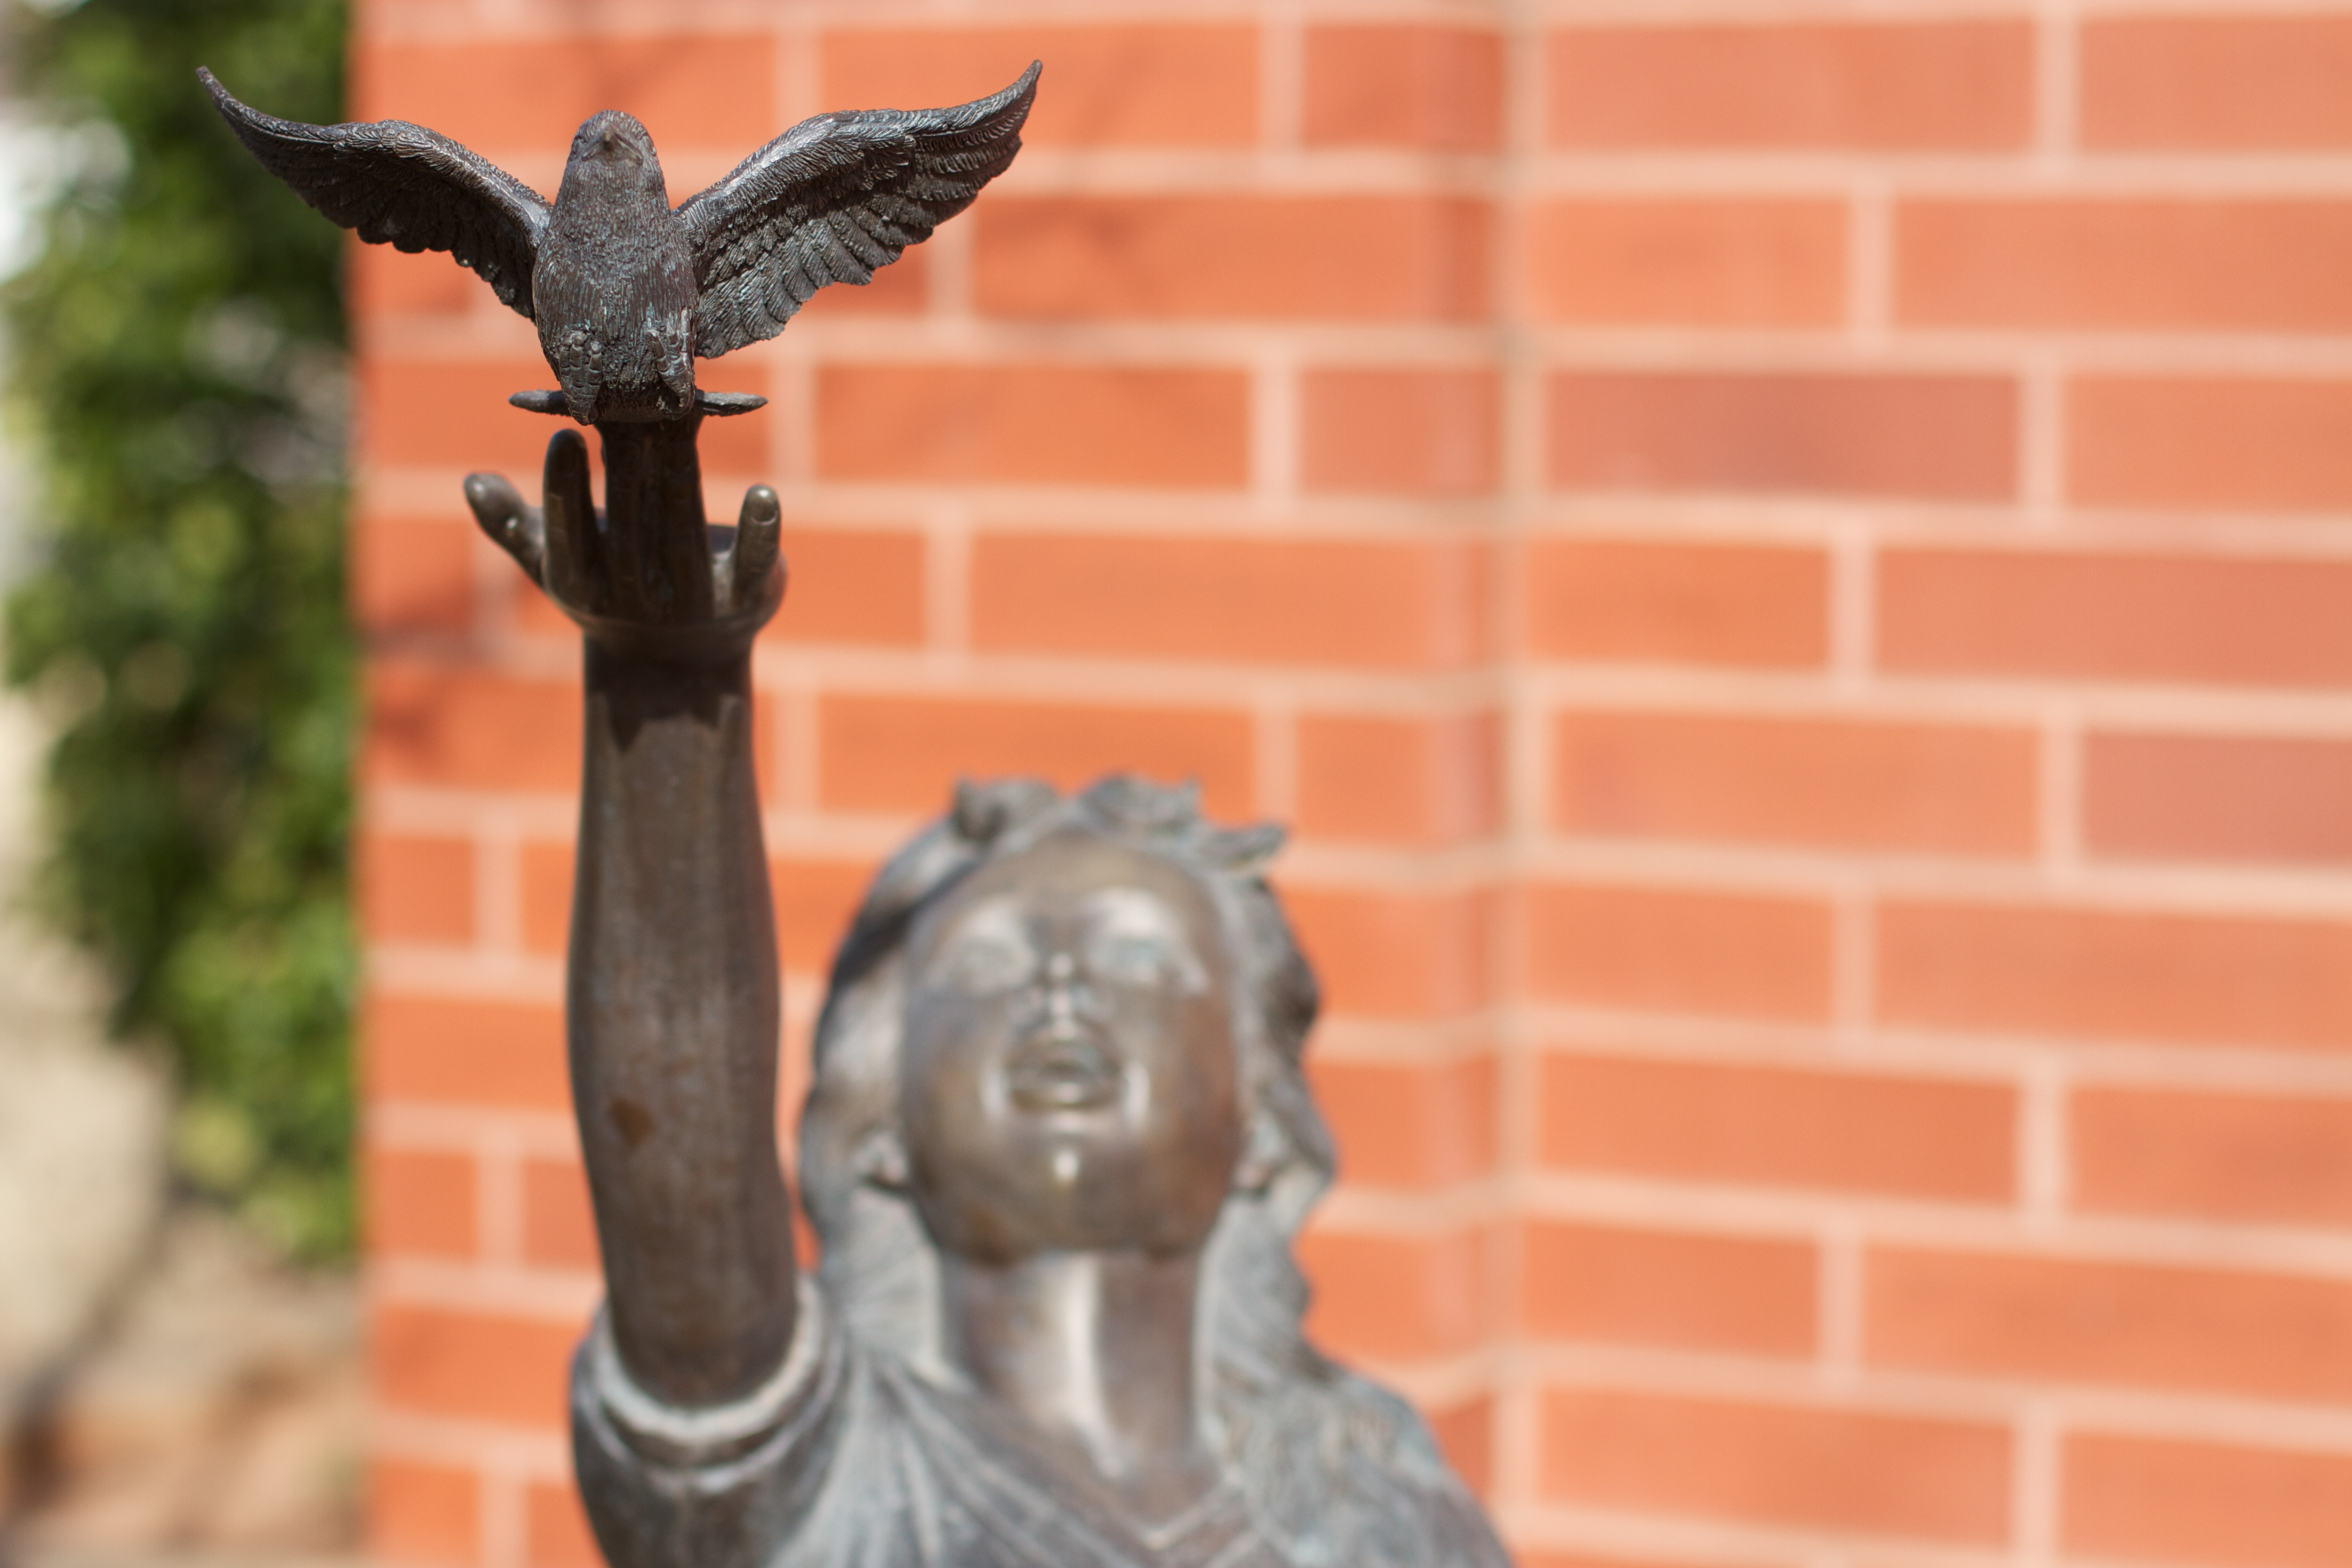
monument, statue, sculpture, art, carving, twitter